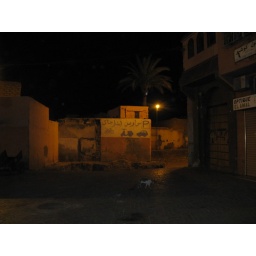
The sign shows a car park, but there is just a big hole in the ground